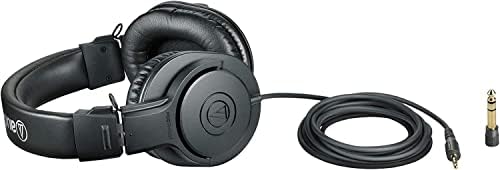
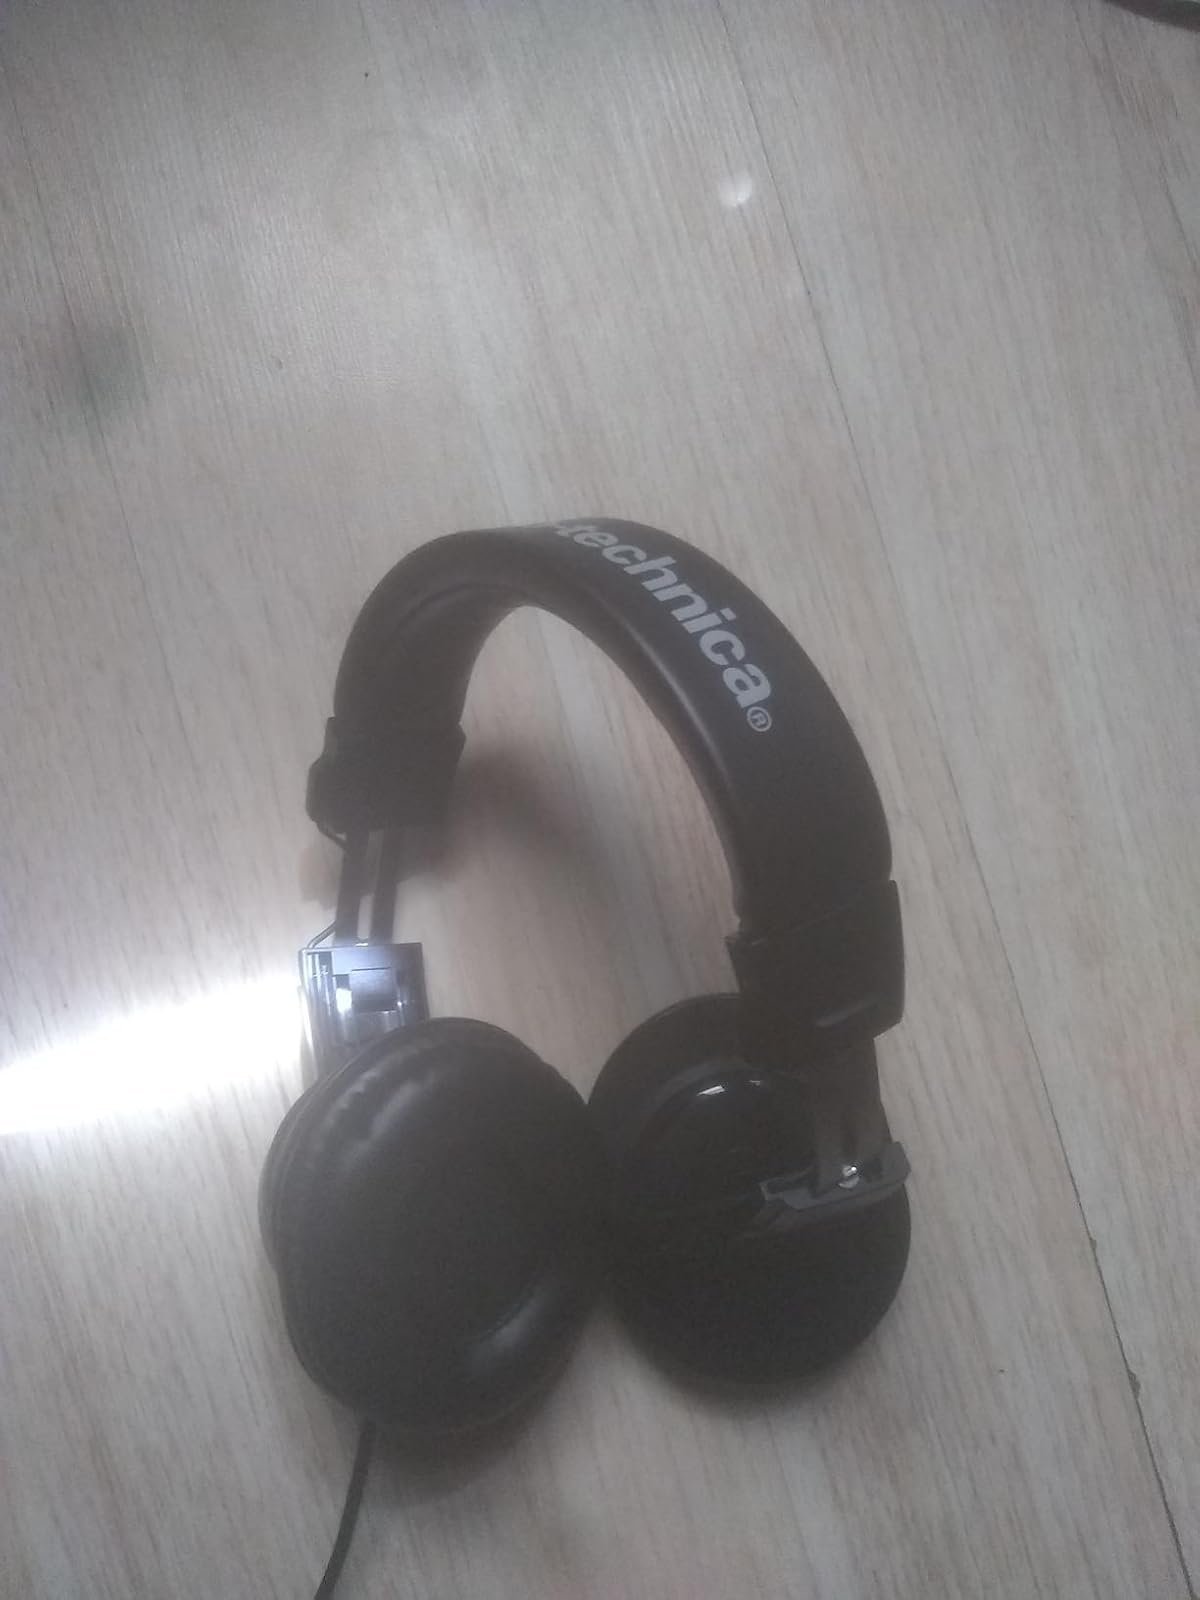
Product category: headphones
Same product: yes